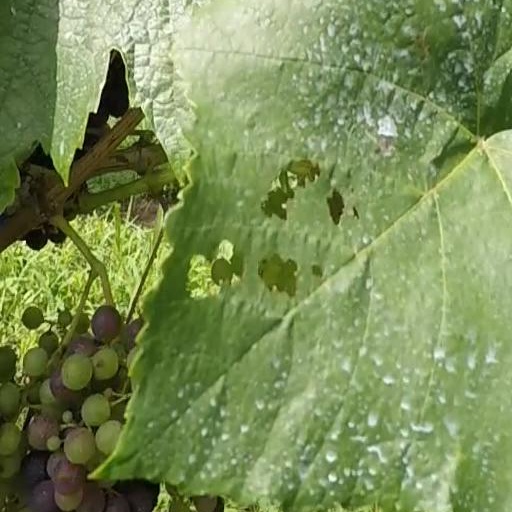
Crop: grape